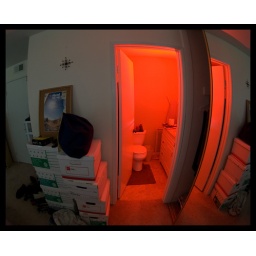
[Strobist: AF-540FGZ , full power fired via IR with red plate filter over flash]